Harry Enfield & Chums

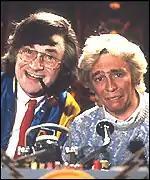
Nicey (Enfield) and Smashie (Whitehouse)

Dave Nice and Mike Smash (Enfield and Whitehouse respectively) are two veteran DJs for the fictional radio station "Fab FM" (a parody of early 1990s BBC Radio 1), whose on-air rapport consists almost entirely of insipid observations, corny jokes, and gratuitous references to their charity work (which they pronounce as "charidee"). Their musical tastes are also hopelessly outdated, with every sketch ending with Nicey playing "You Ain't Seen Nothing Yet" by Bachman-Turner Overdrive, usually accompanied by a bad pun on the band's name. The characters were broadly based on Radio 1 DJs of the time, such as Mike Read, Simon Bates, and Tony Blackburn, who were perceived as being out of touch with younger audiences.